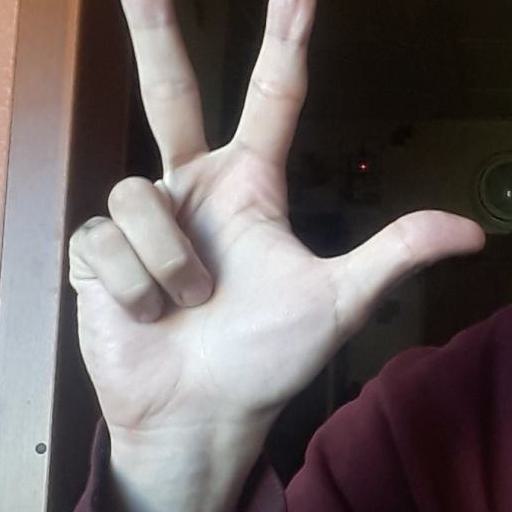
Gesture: three2